Question: Please indicate a possible affordance area of the chair that can be used for sitting
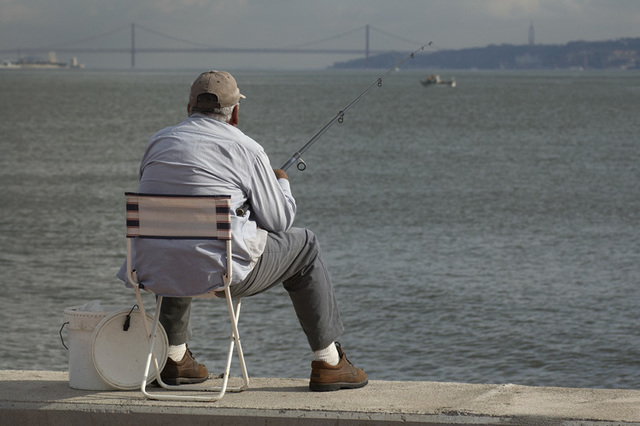
Answer: [132.5, 255, 288.5, 294]